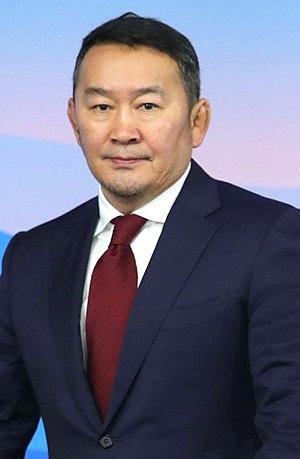
Le président de Mongolie, officiellement le président de l'État de Mongolie, est la plus haute autorité du pouvoir exécutif en Mongolie.